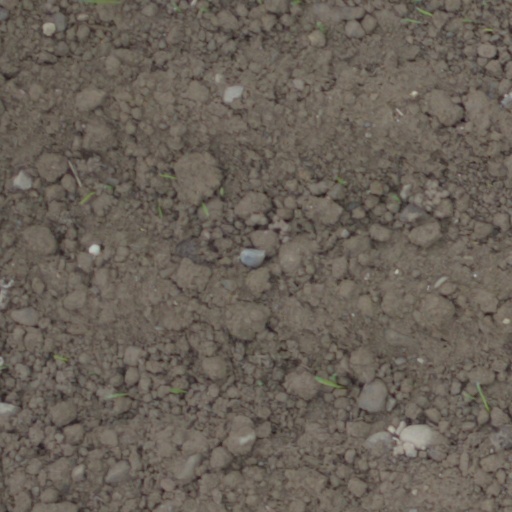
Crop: wheat